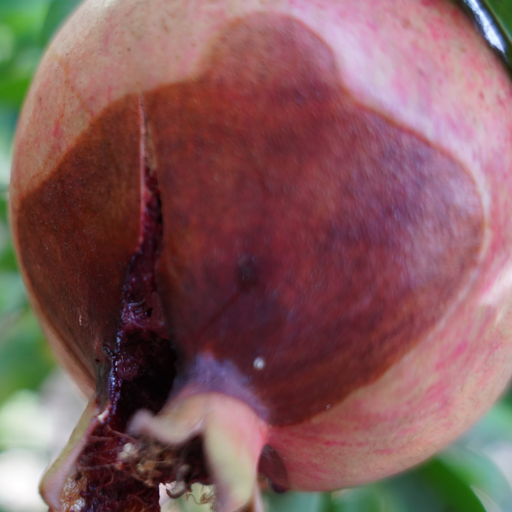
Label: Ectomyelois ceratoniae